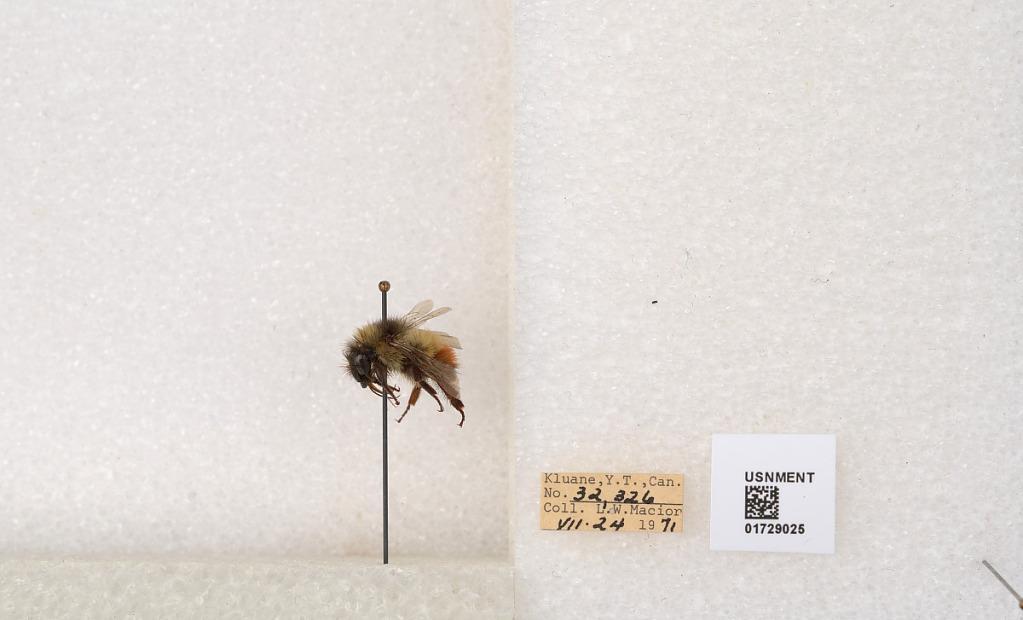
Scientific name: Bombus flavifrons Cresson
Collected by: L. Macior
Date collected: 1971-7-24
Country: Canada
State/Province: Yukon Territory
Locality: Kluane National Park and Reserve
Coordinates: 60.7493, -139.504